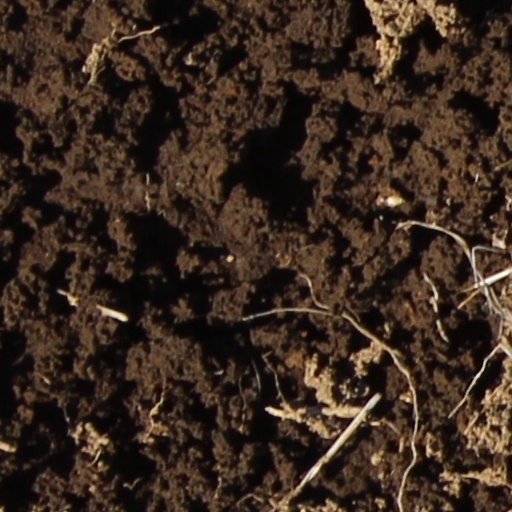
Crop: wheat